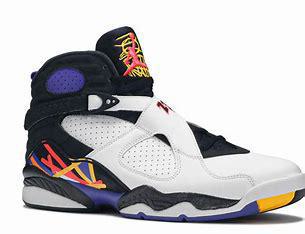
Brand: Jordan
Model: 8 Retro